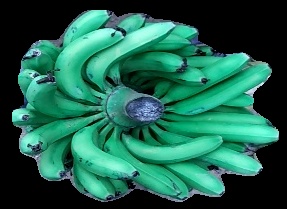
Variety: pachbale
Grade: grade1